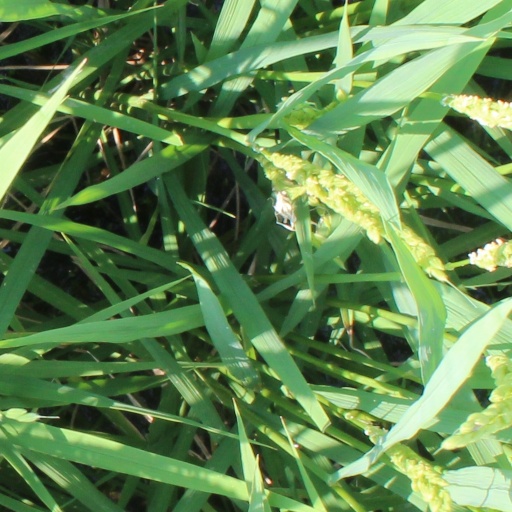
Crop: rice